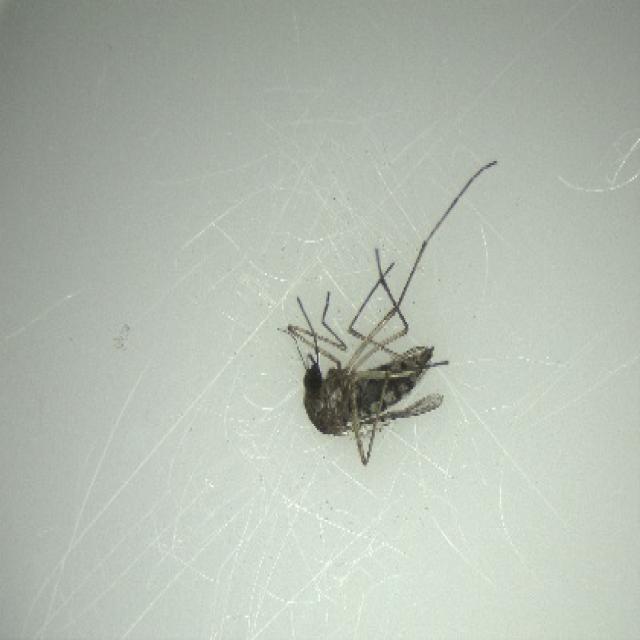
Species: aedes_vexans